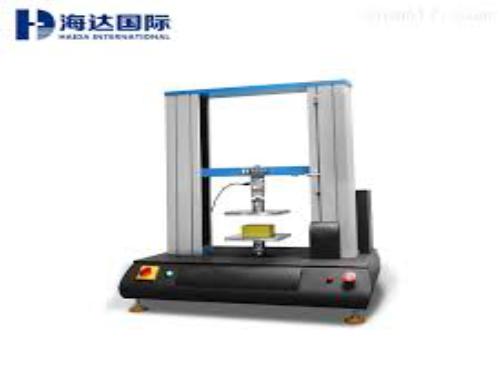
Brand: hd
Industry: Electronic